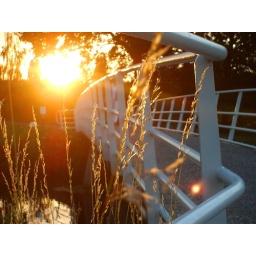
A setting sun lighting tall grass as well as the railing of a bridge in a nature reserve.